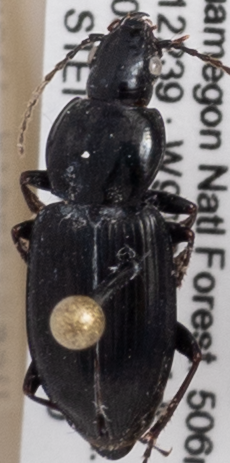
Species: Pterostichus mutus
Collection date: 2020-06-30
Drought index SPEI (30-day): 0.438
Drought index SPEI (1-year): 1.01
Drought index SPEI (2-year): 2.09